2021 Pacific Northwest floods

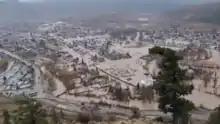
Flooding in Merritt, British Columbia on November 17, 2021.

Sections of Highway 1 and the Coquihalla Highway near Hope were washed away, along with a parallel railroad.